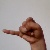
The image shows a hand gesture representing the letter 'J' in Indian Sign Language.